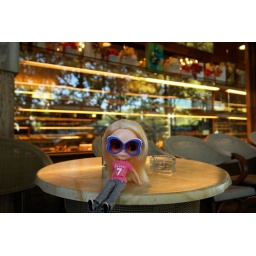
She doesn't want to go in again.We didn't even eat that delicious cake from the outside window display.